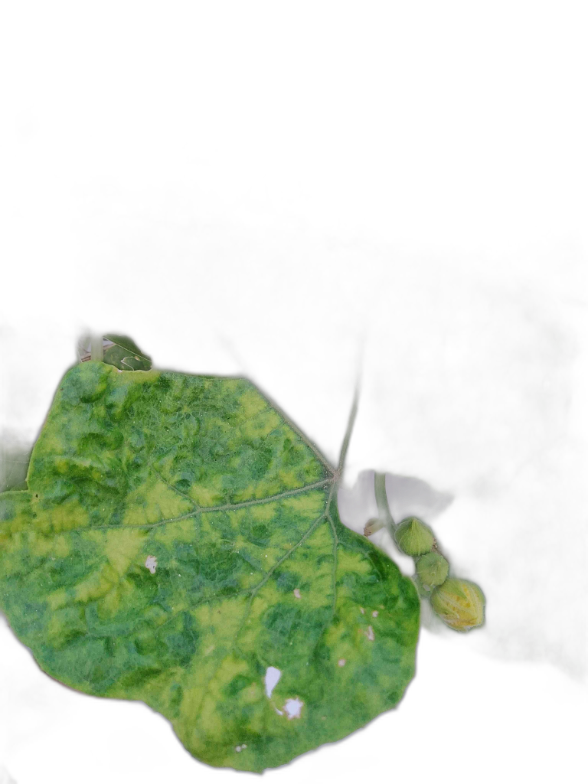
Crop: Zucchini
Label: Yellow_Mosaic_Virus